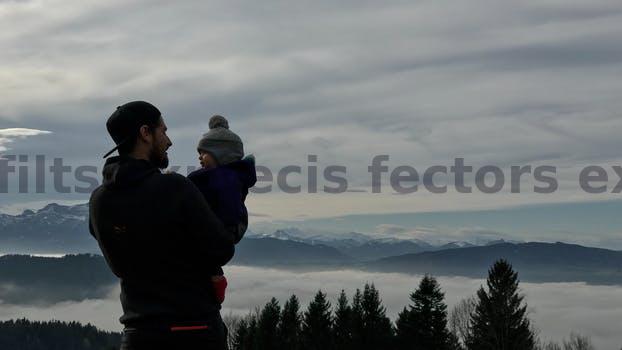
Label: Watermark